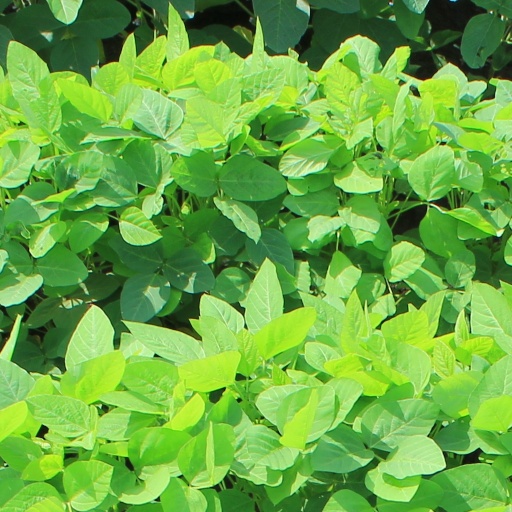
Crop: soybean